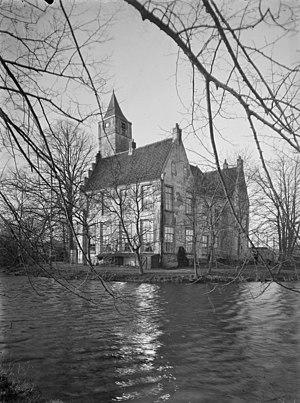
Theodorus van Hoytema, or Hoijtema est un lithographe hollandais, spécialiste du dessin ornithologique.